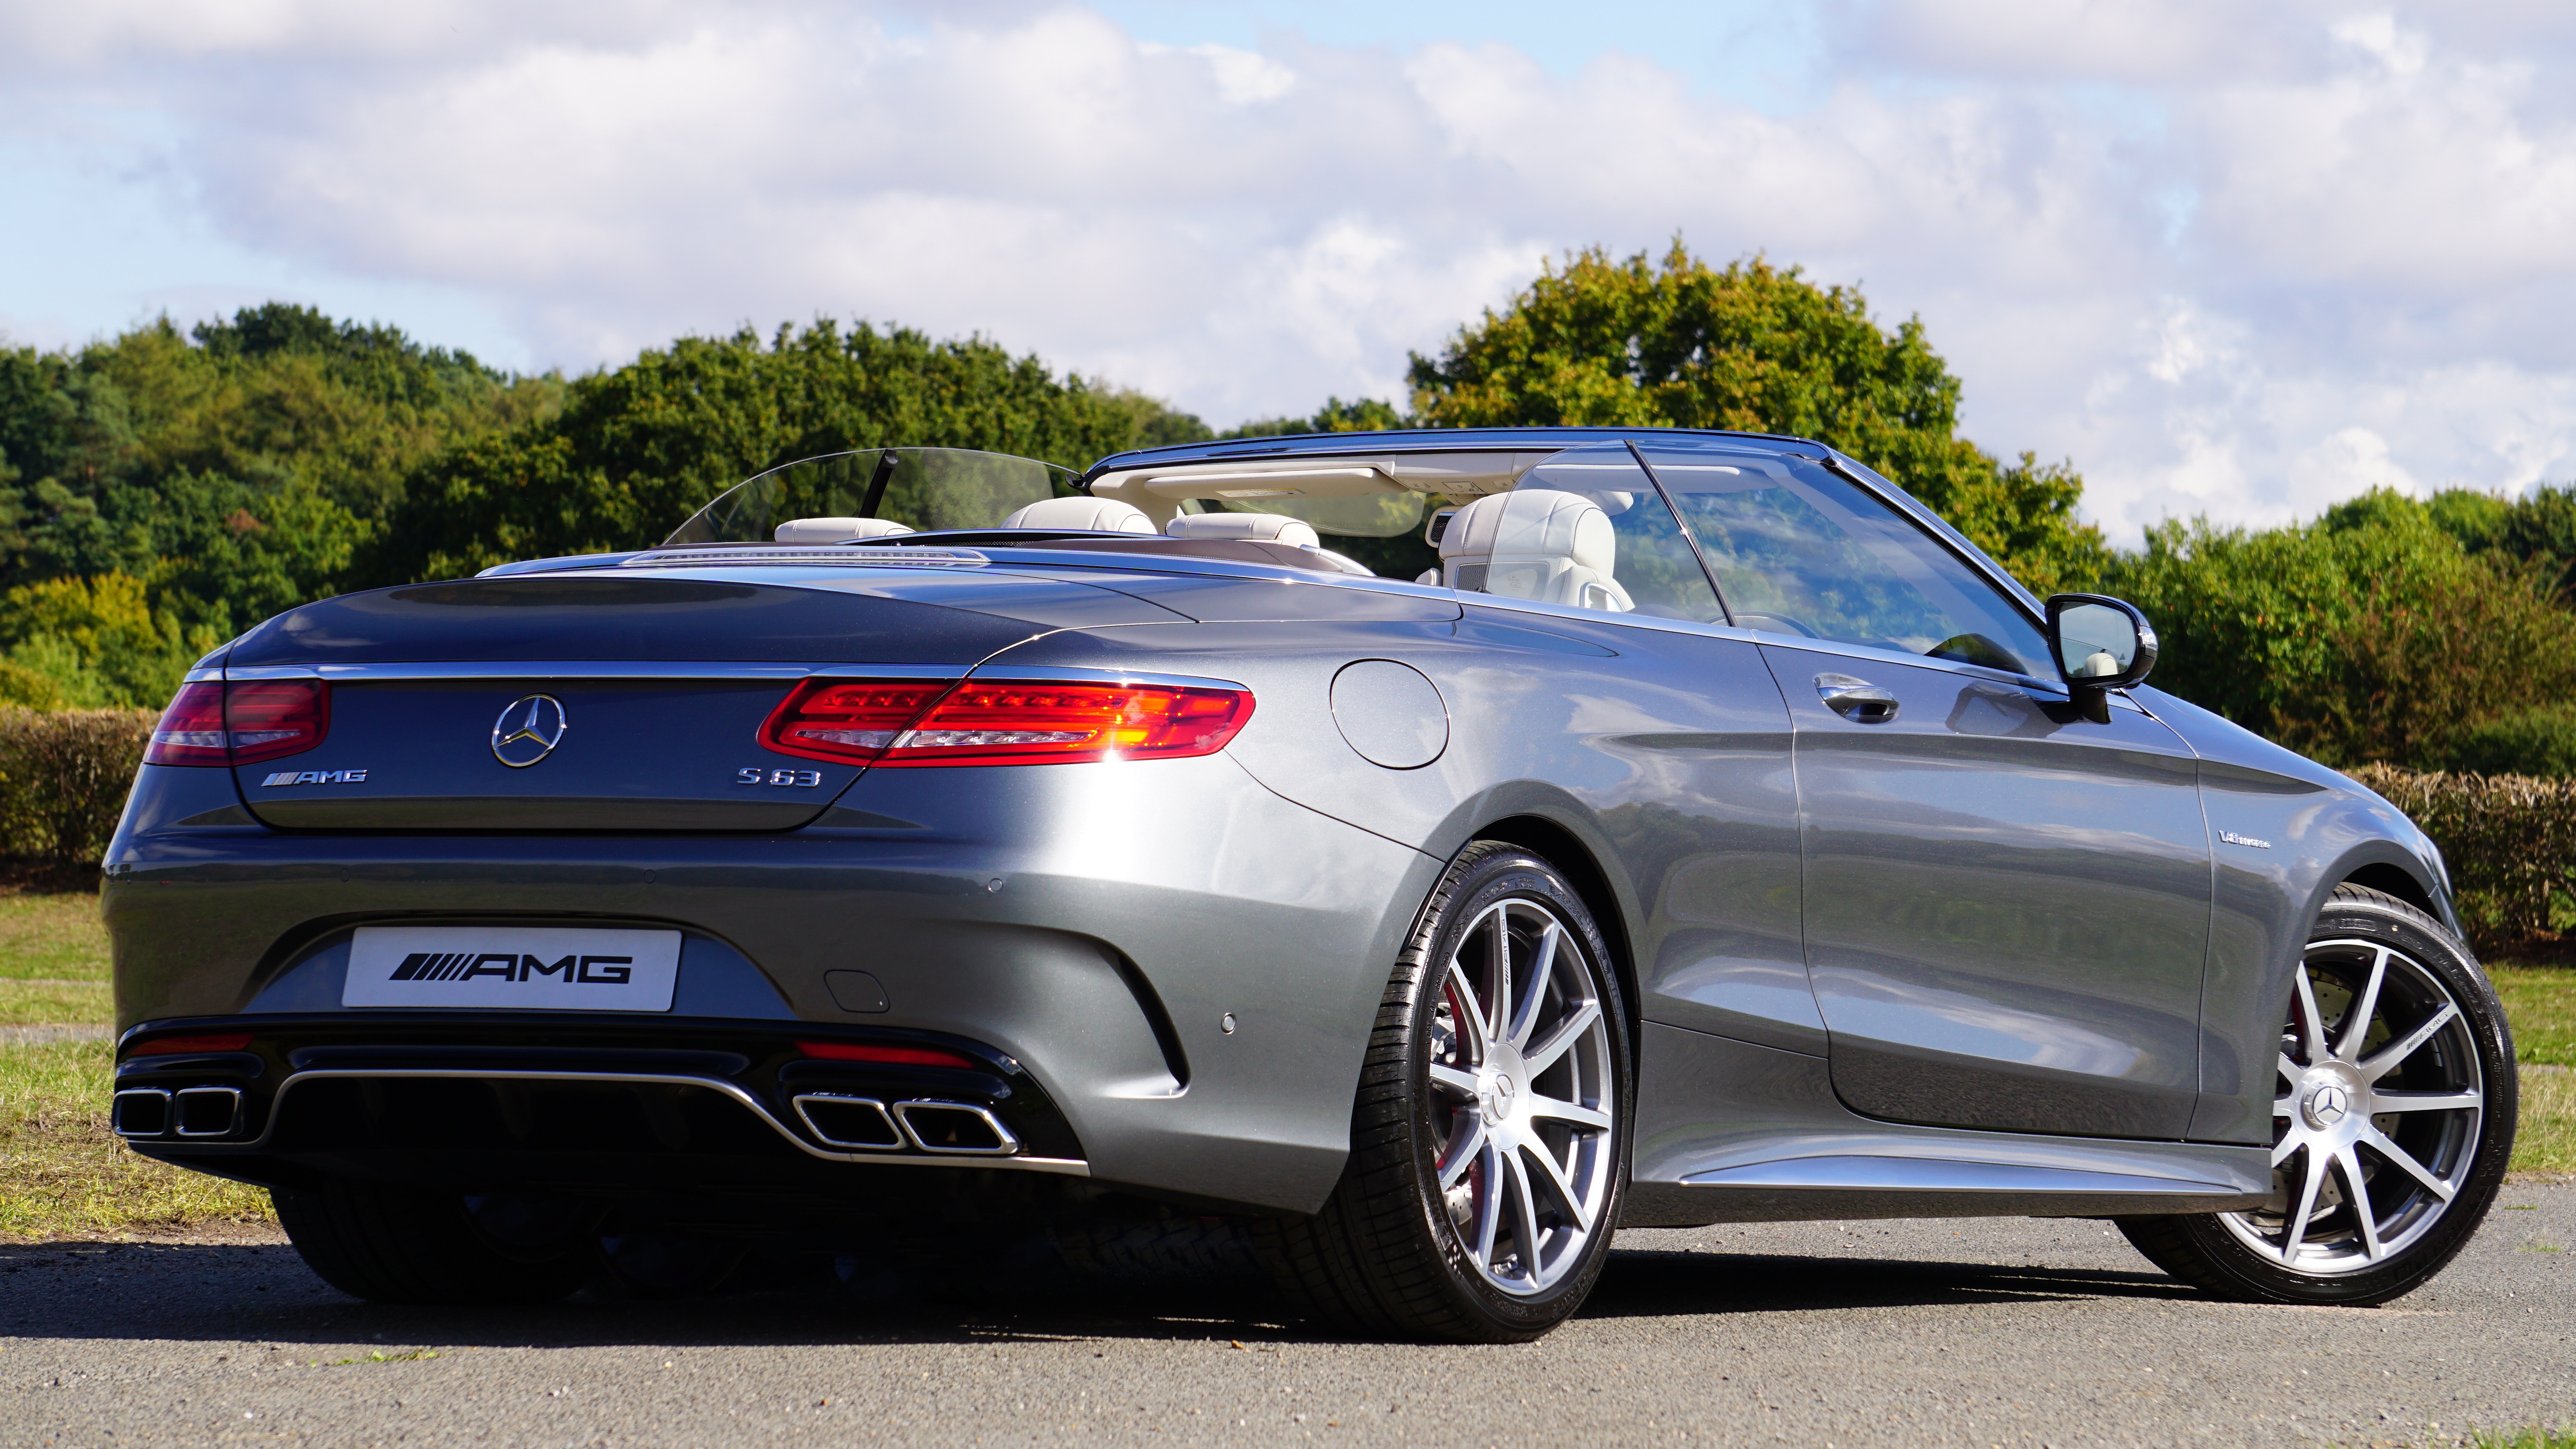
land vehicle, vehicle, car, personal luxury car, automotive design, luxury vehicle, performance car, mid size car, convertible, sedan, rim, family car, bumper, mercedes benz, sports car, mercedes benz s class, compact car, executive car, coupe, wheel